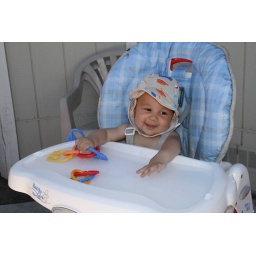
I put him in his high chair and filled it with water to splash around